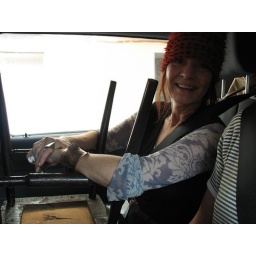
Terrel in the van with her prize chair